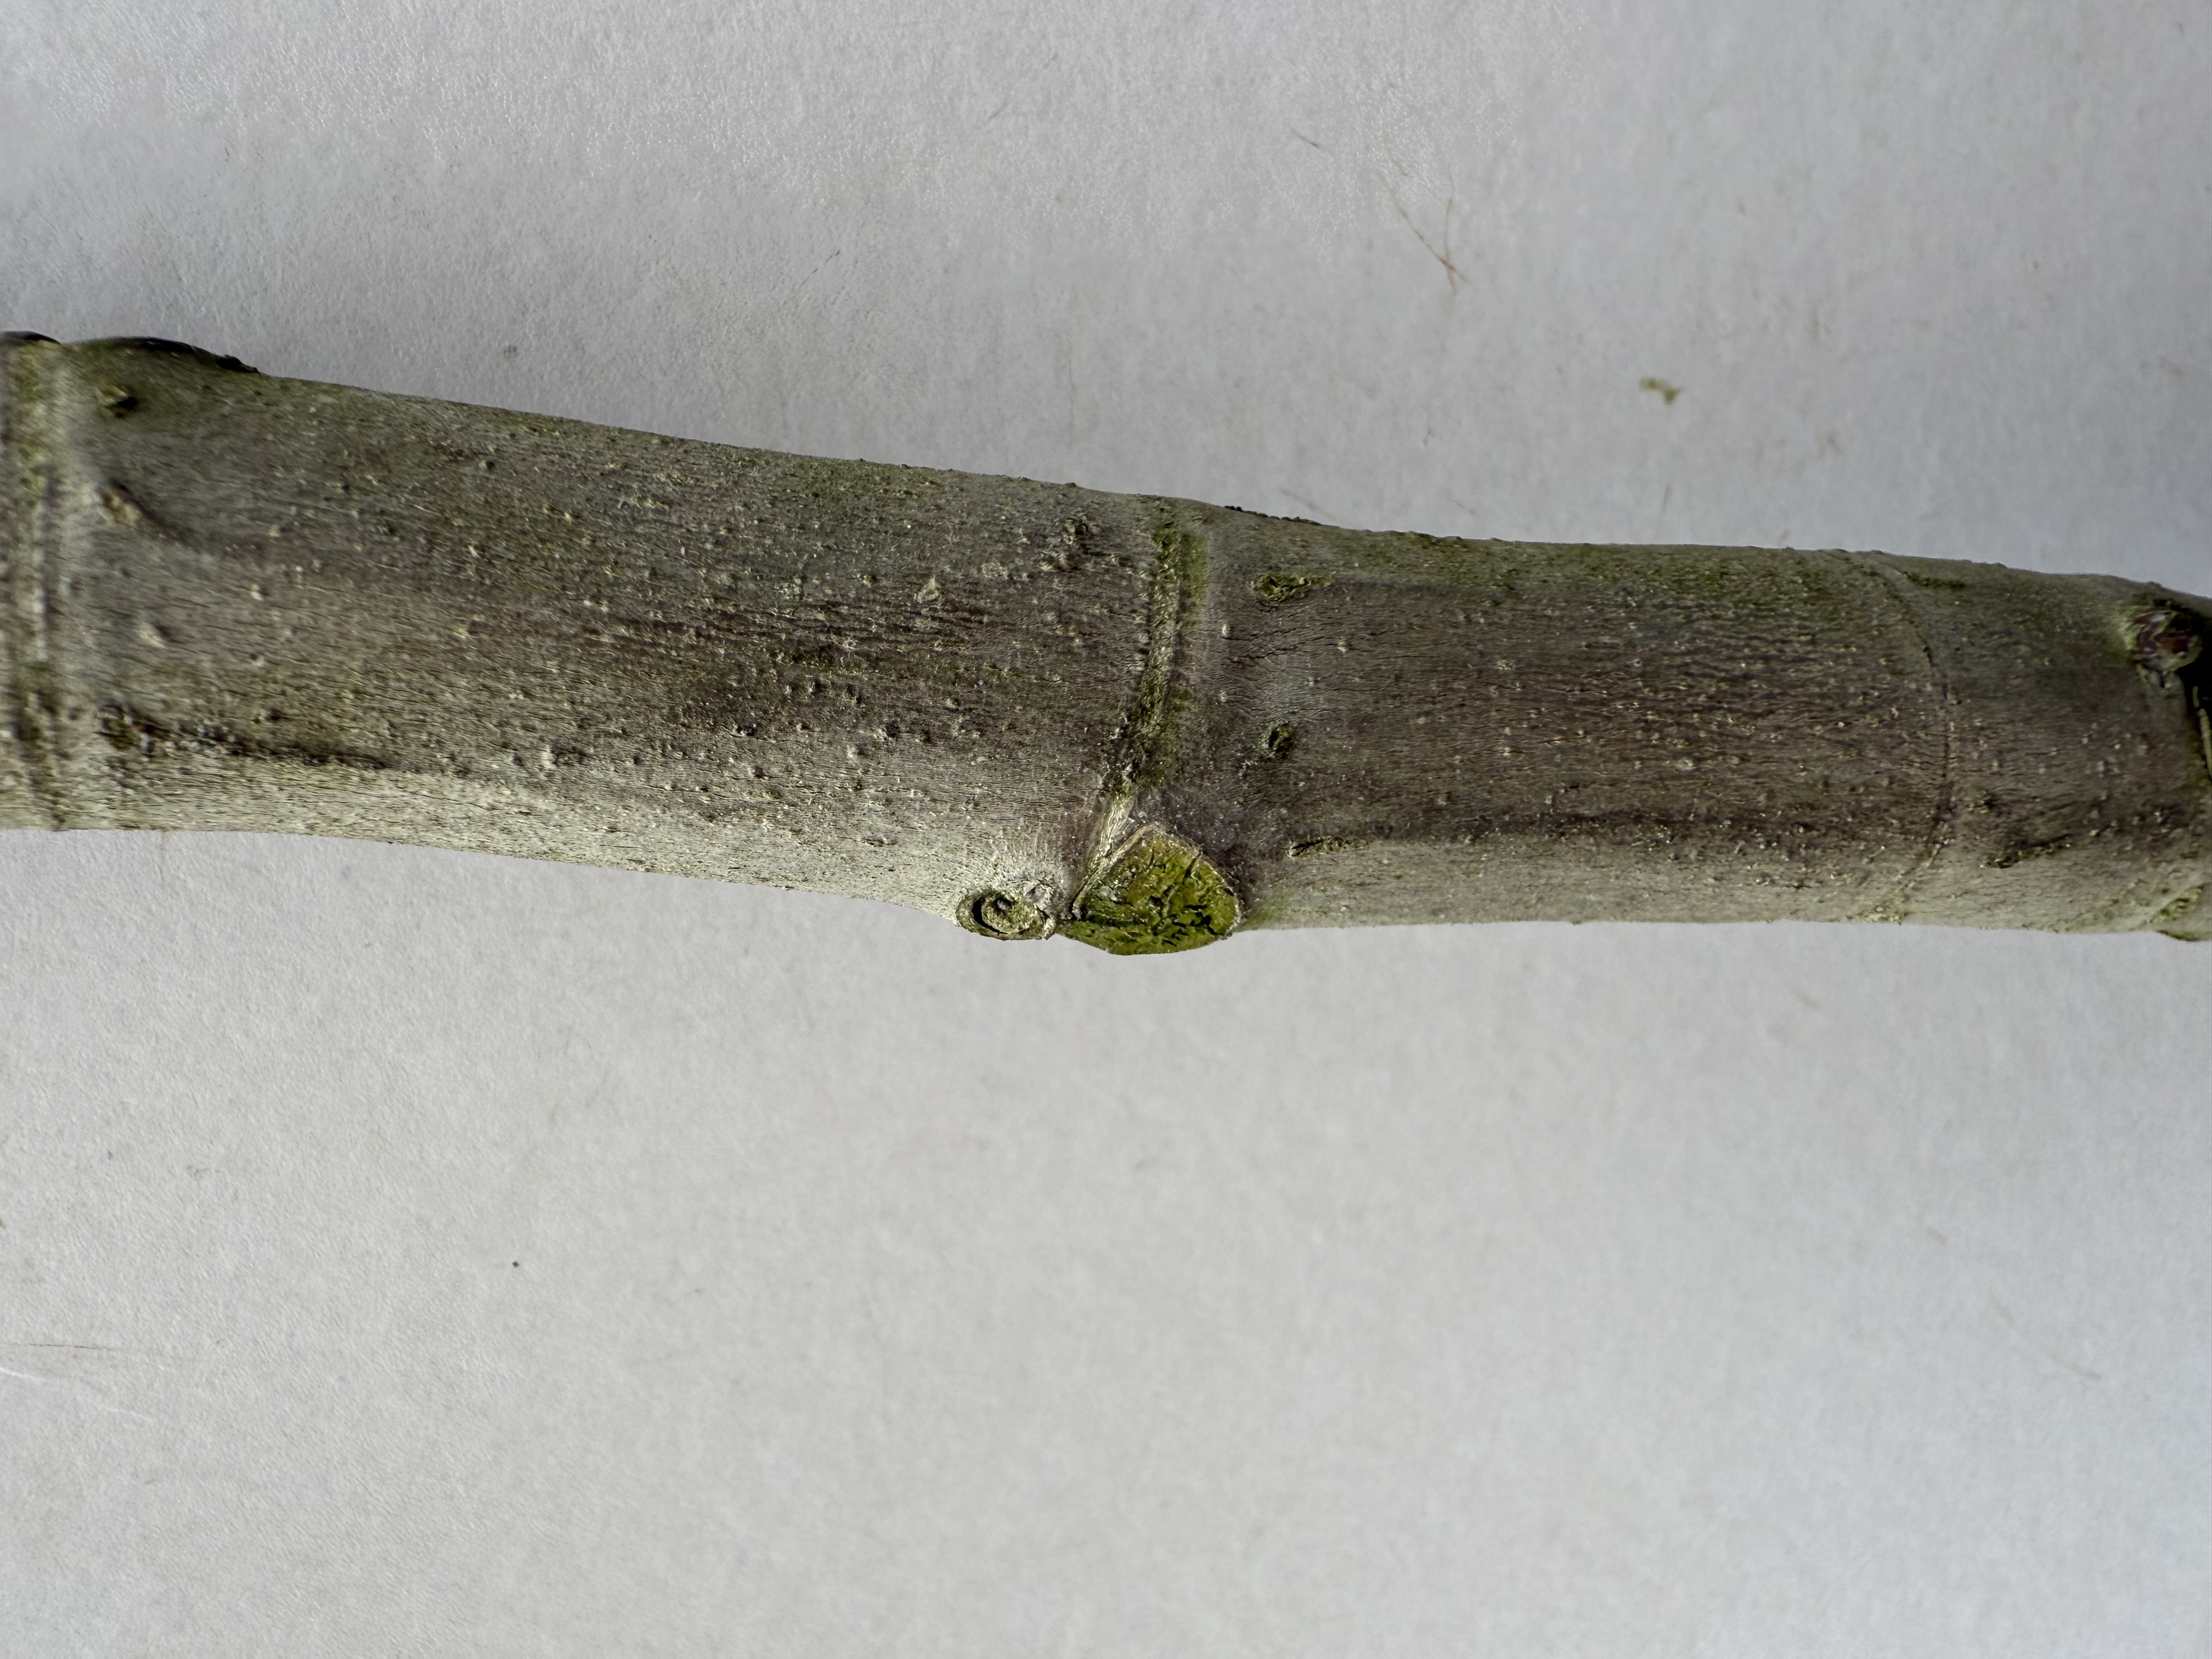
Variety: Black Fig